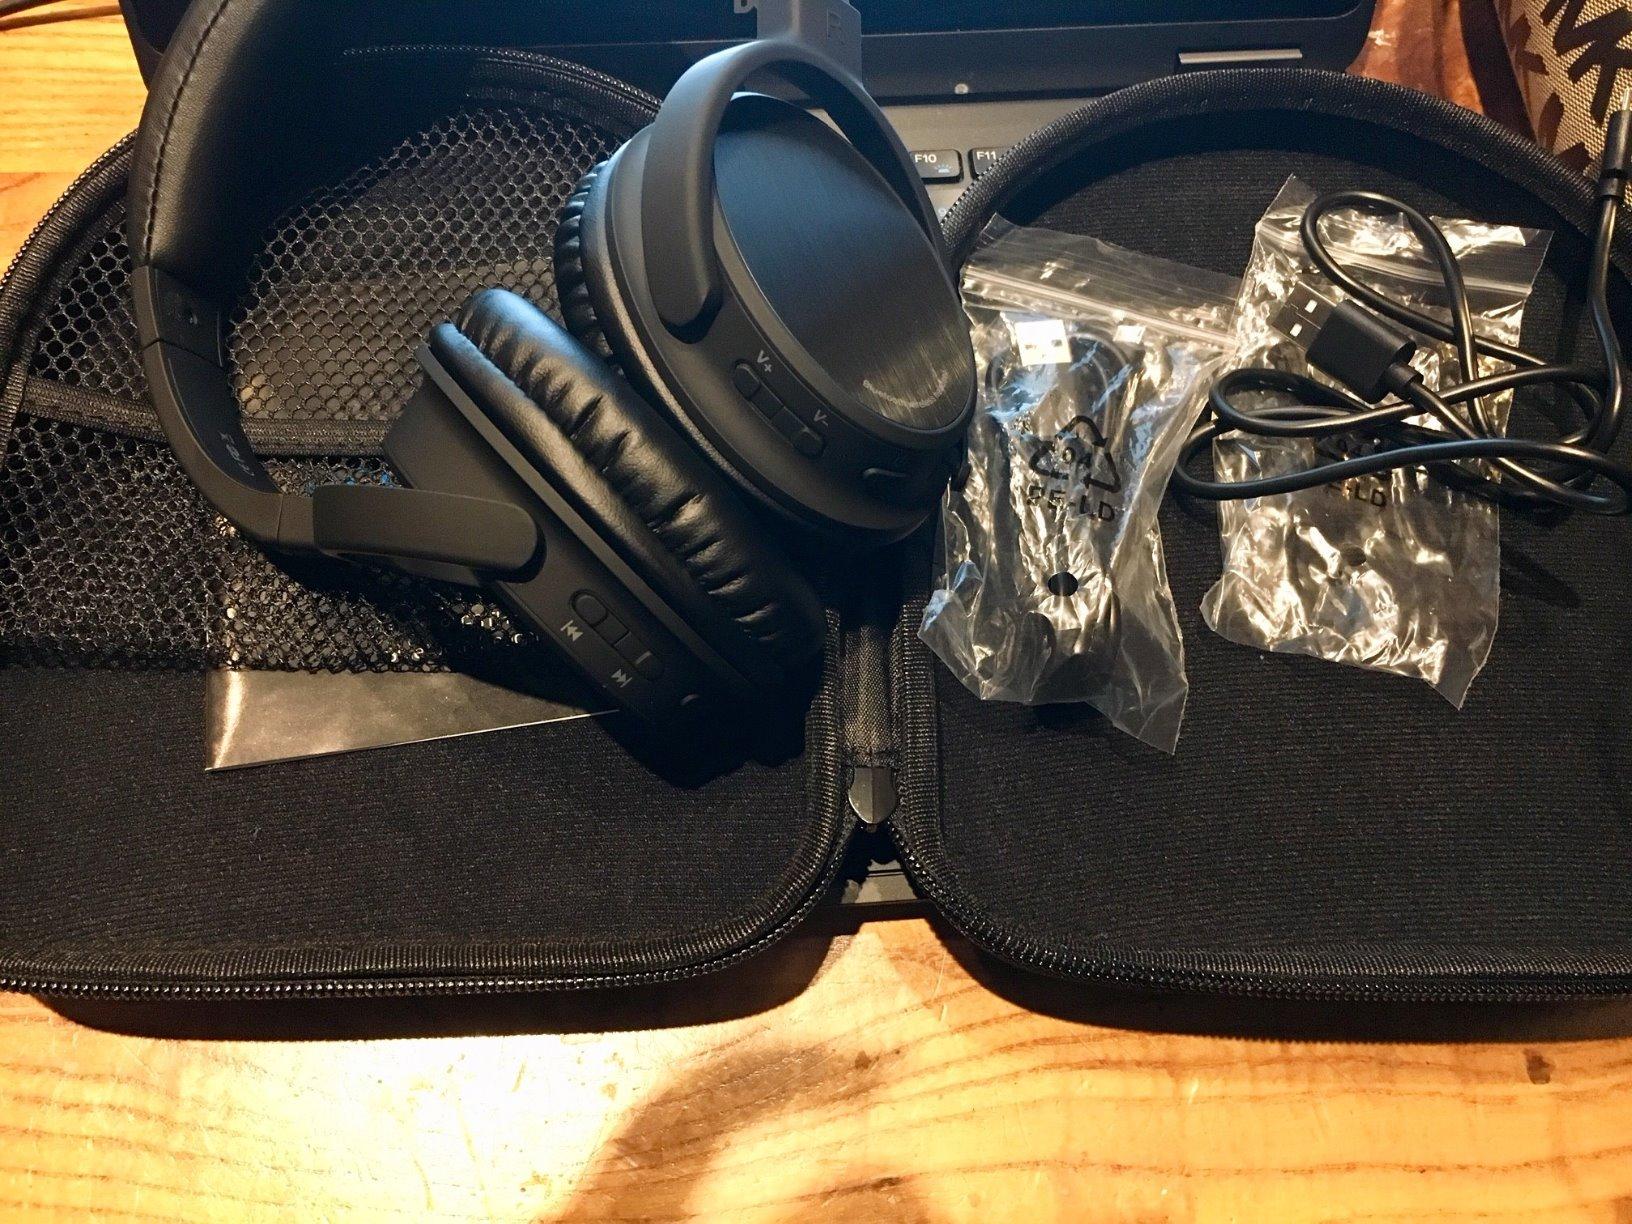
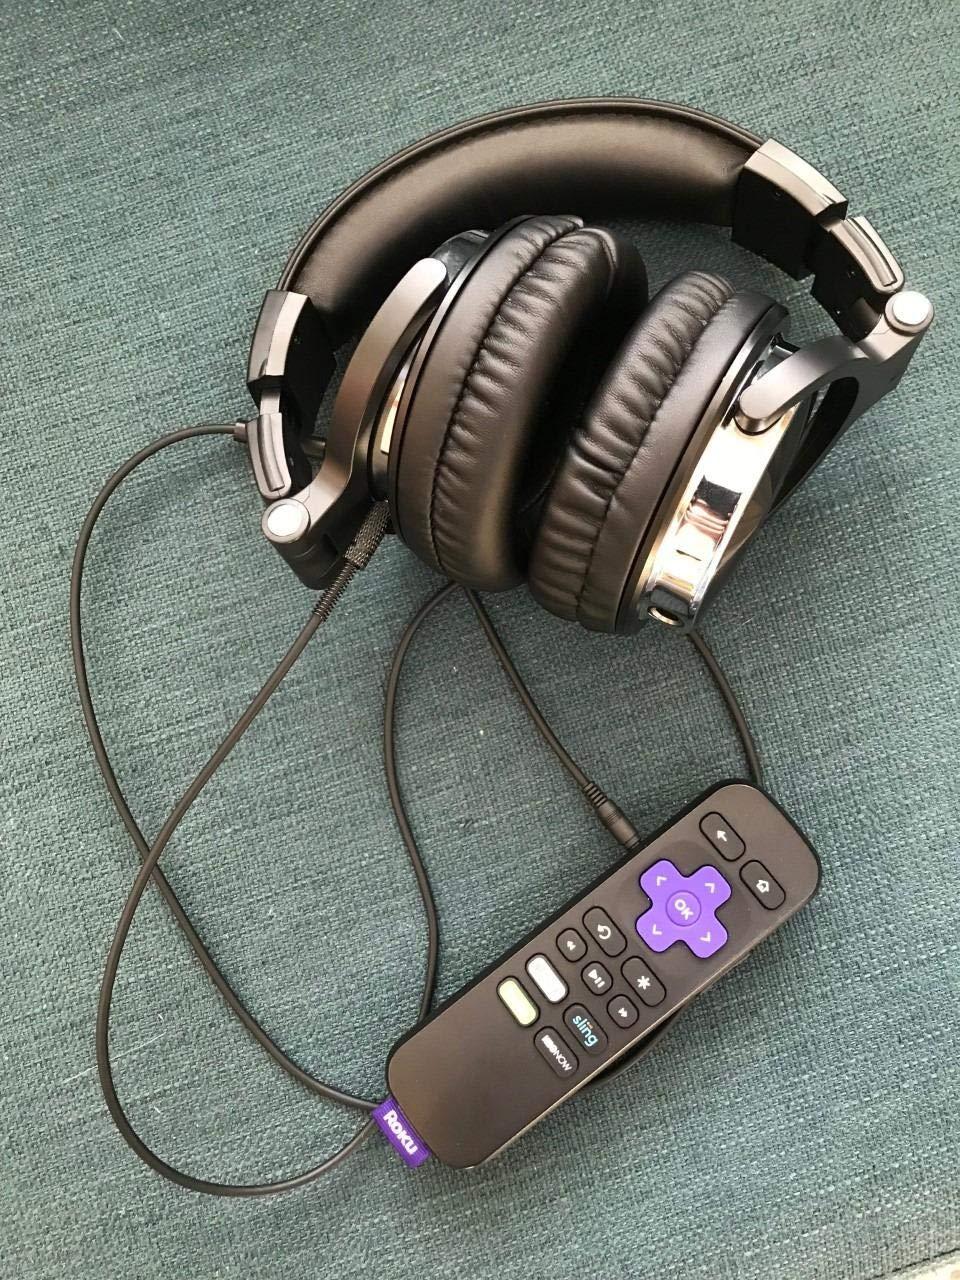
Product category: headphones
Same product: no